Longs Peak

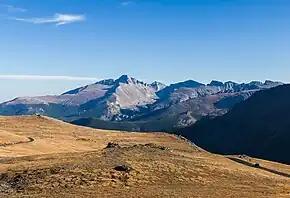
Longs Peak (left of center), Pagoda Peak (center, in sun), Chiefs Head (right of center, in shadow), and Terra Tomah Mountain (at far right edge, in shadow), from above sea level in Rocky Mountain National Park

Longs Peak can be seen behind Mt. Meeker from Longmont, Colorado and more directly from Loveland, Colorado, as well as from most of the northern Front Range Urban Corridor. It is one of the most prominent mountains in Colorado, rising above the western edge of the Great Plains.